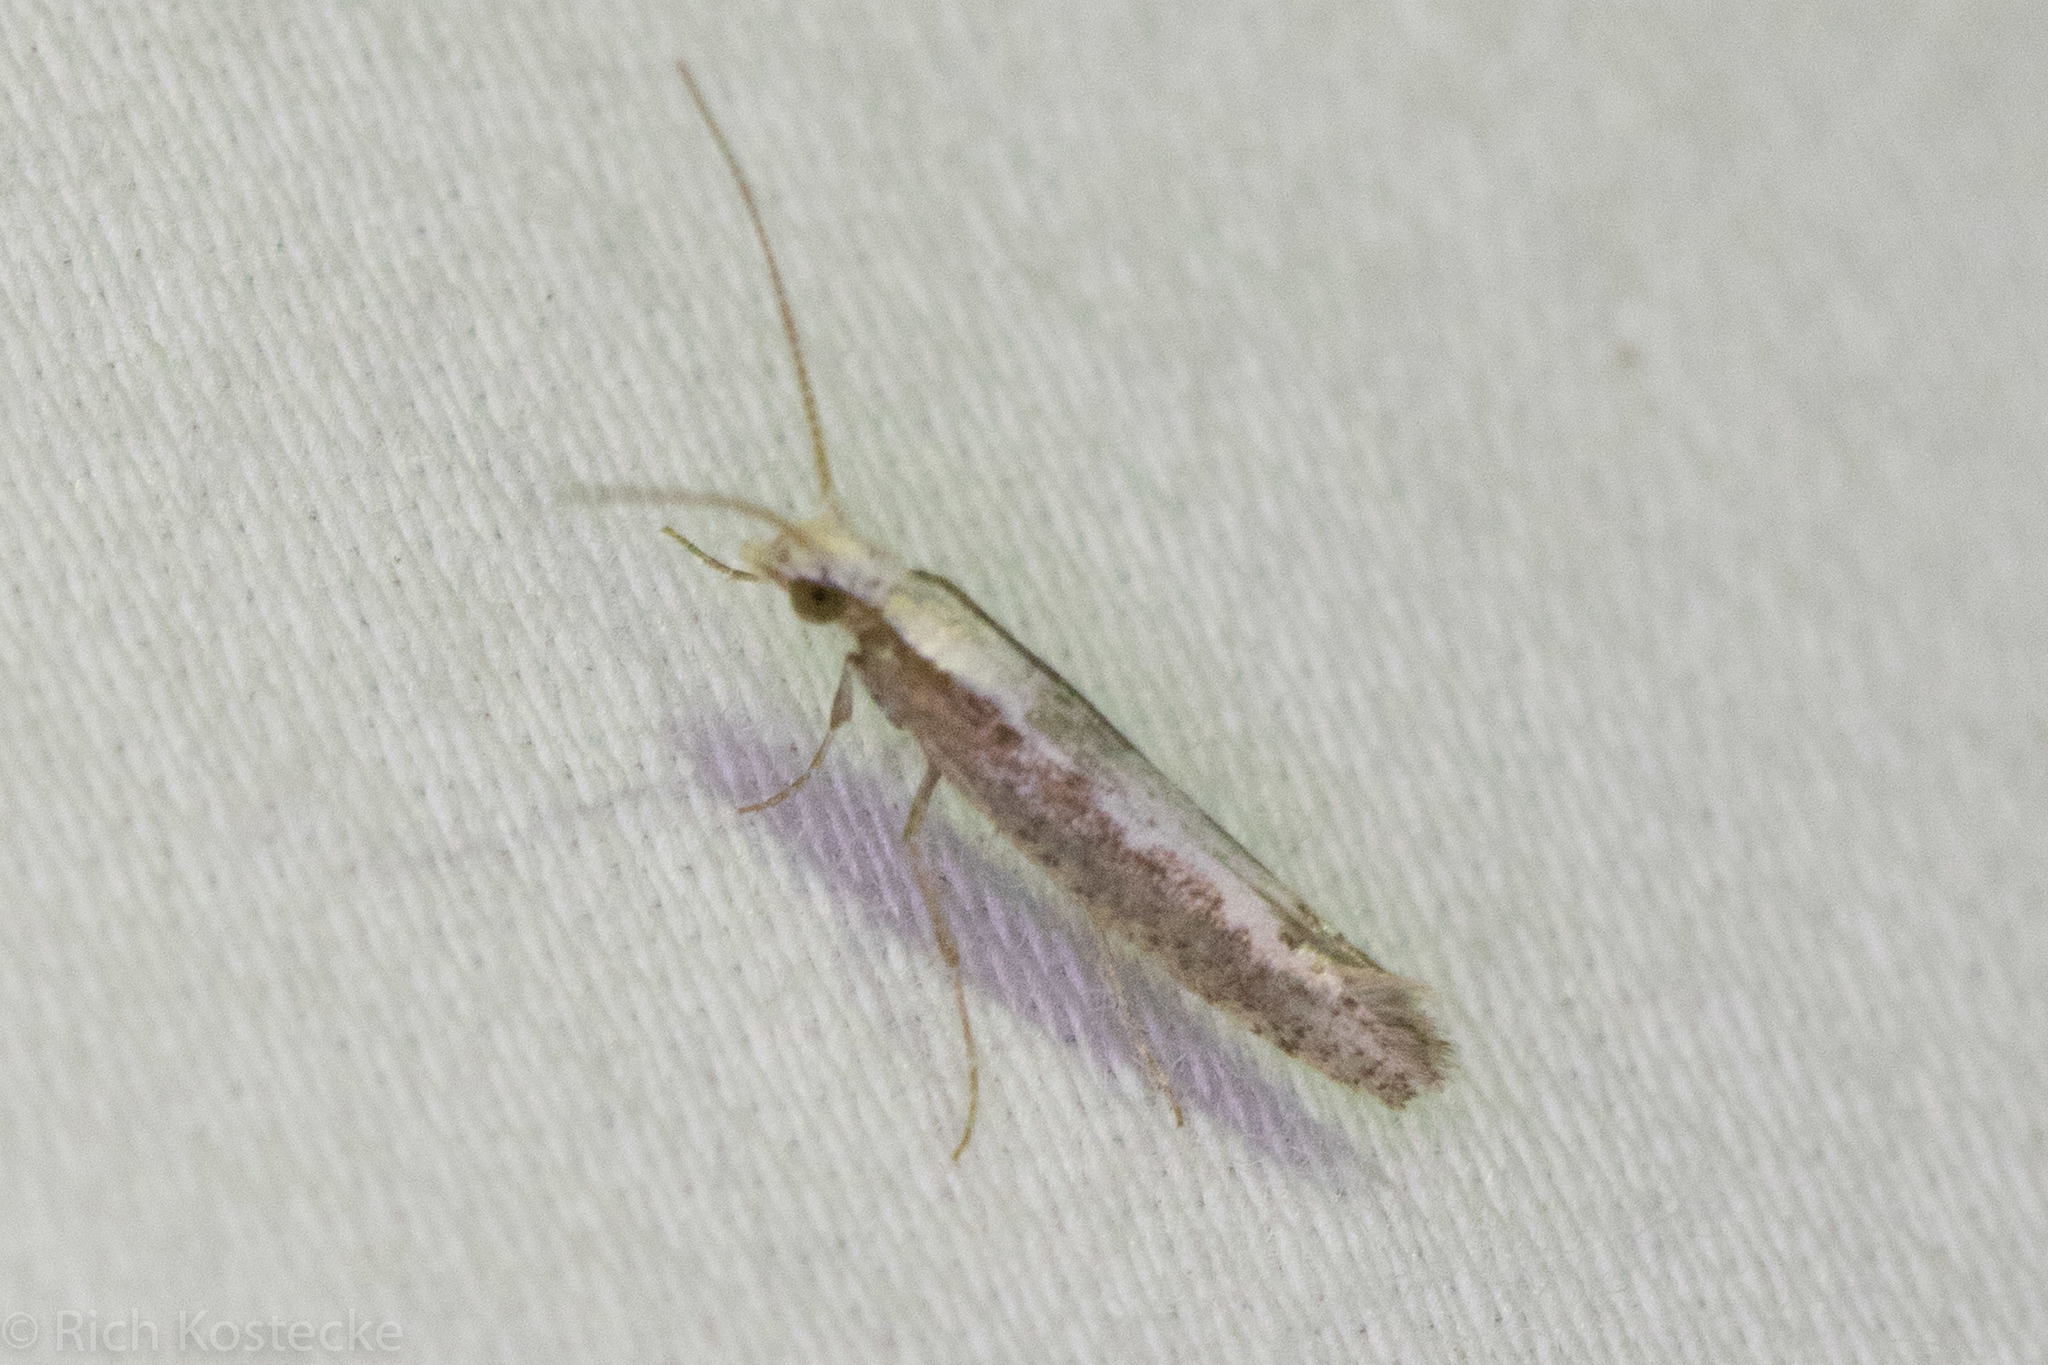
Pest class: diamondback_moth